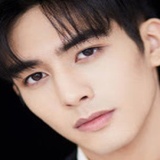
diễn viên Tống Uy Long